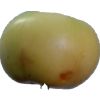
Label: Apple 6